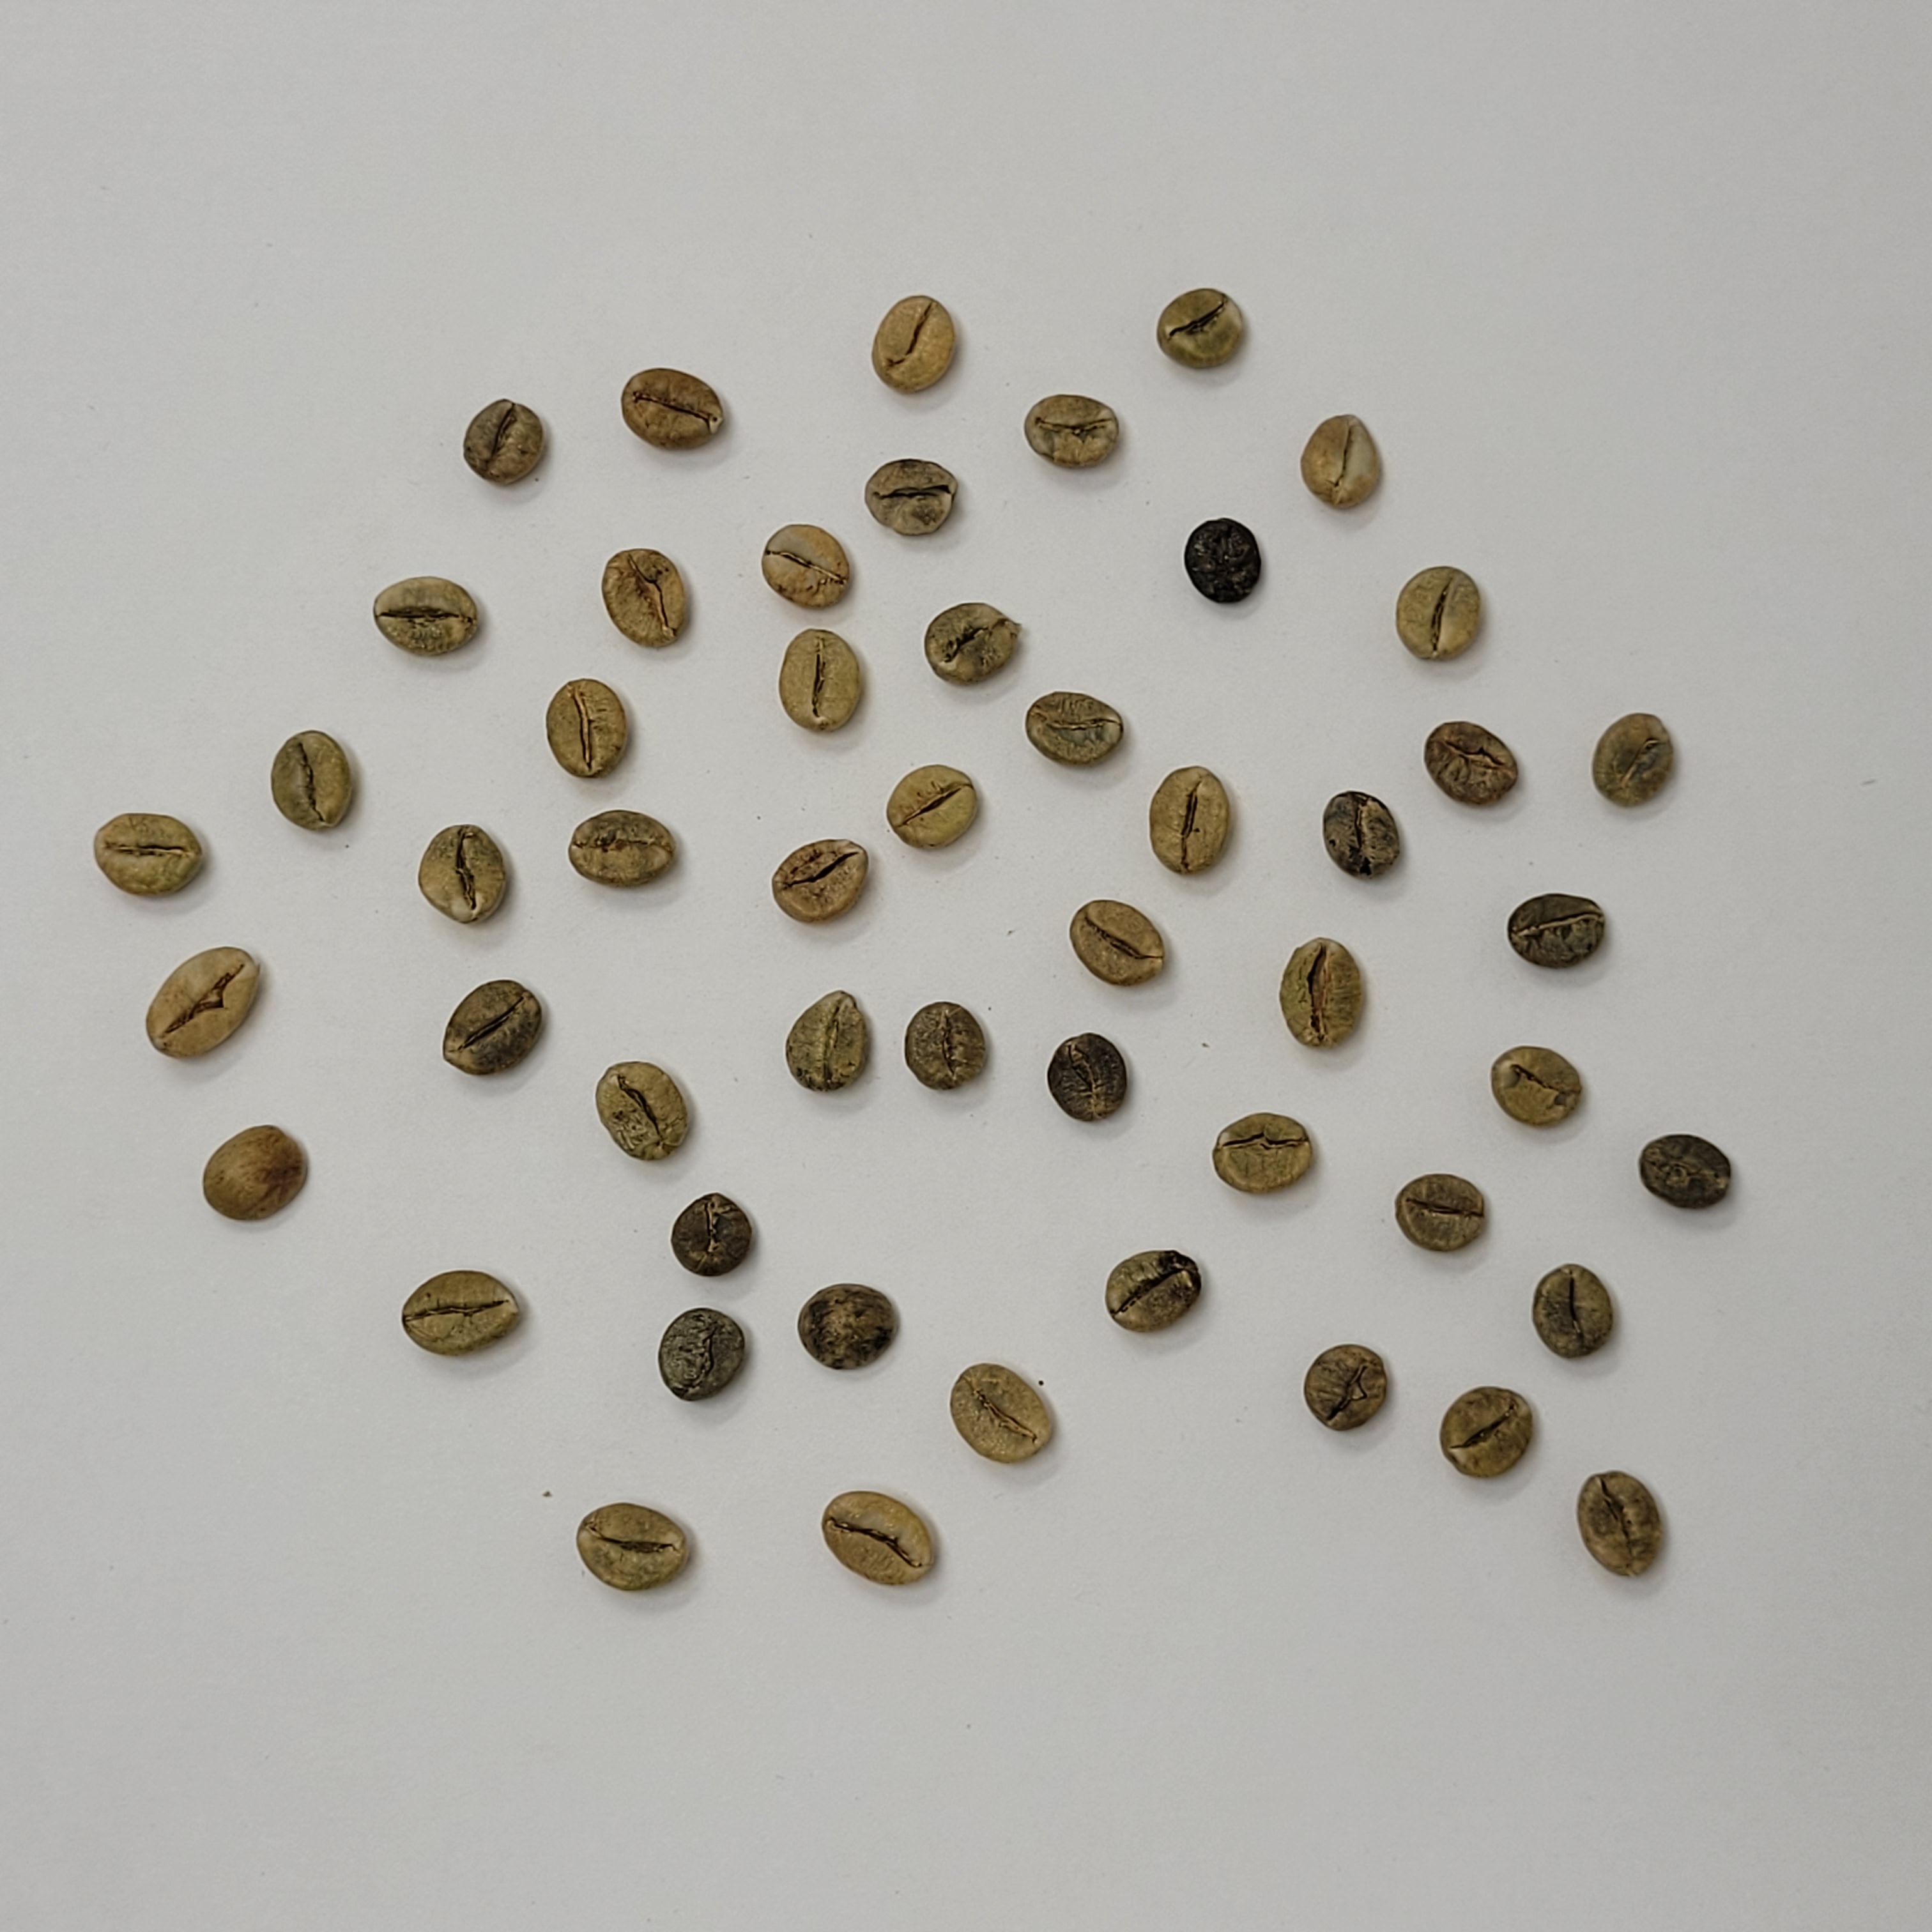
Coffee bean quality grade: A